Sonoran Desert National Monument

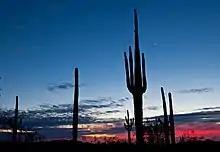
Sonoran Desert National Monument, sunset view

Sonoran Desert National Monument is south of Goodyear and Buckeye and east of Gila Bend, Arizona. Created by Presidential proclamation on January 17, 2001, the monument is managed by the U.S. Bureau of Land Management as part of the National Landscape Conservation System. The BLM already managed the lands, however under monument status, the level of protection and preservation of resources is enhanced. Sonoran Desert National Monument protects but a small portion of the Sonoran Desert, which is 120,000 square miles (311,000 km), and extends well into California and the country of Mexico. The North Maricopa Mountains, South Maricopa Mountains and the Table Top Wildernesses protect the richest regions of desert habitat from development.